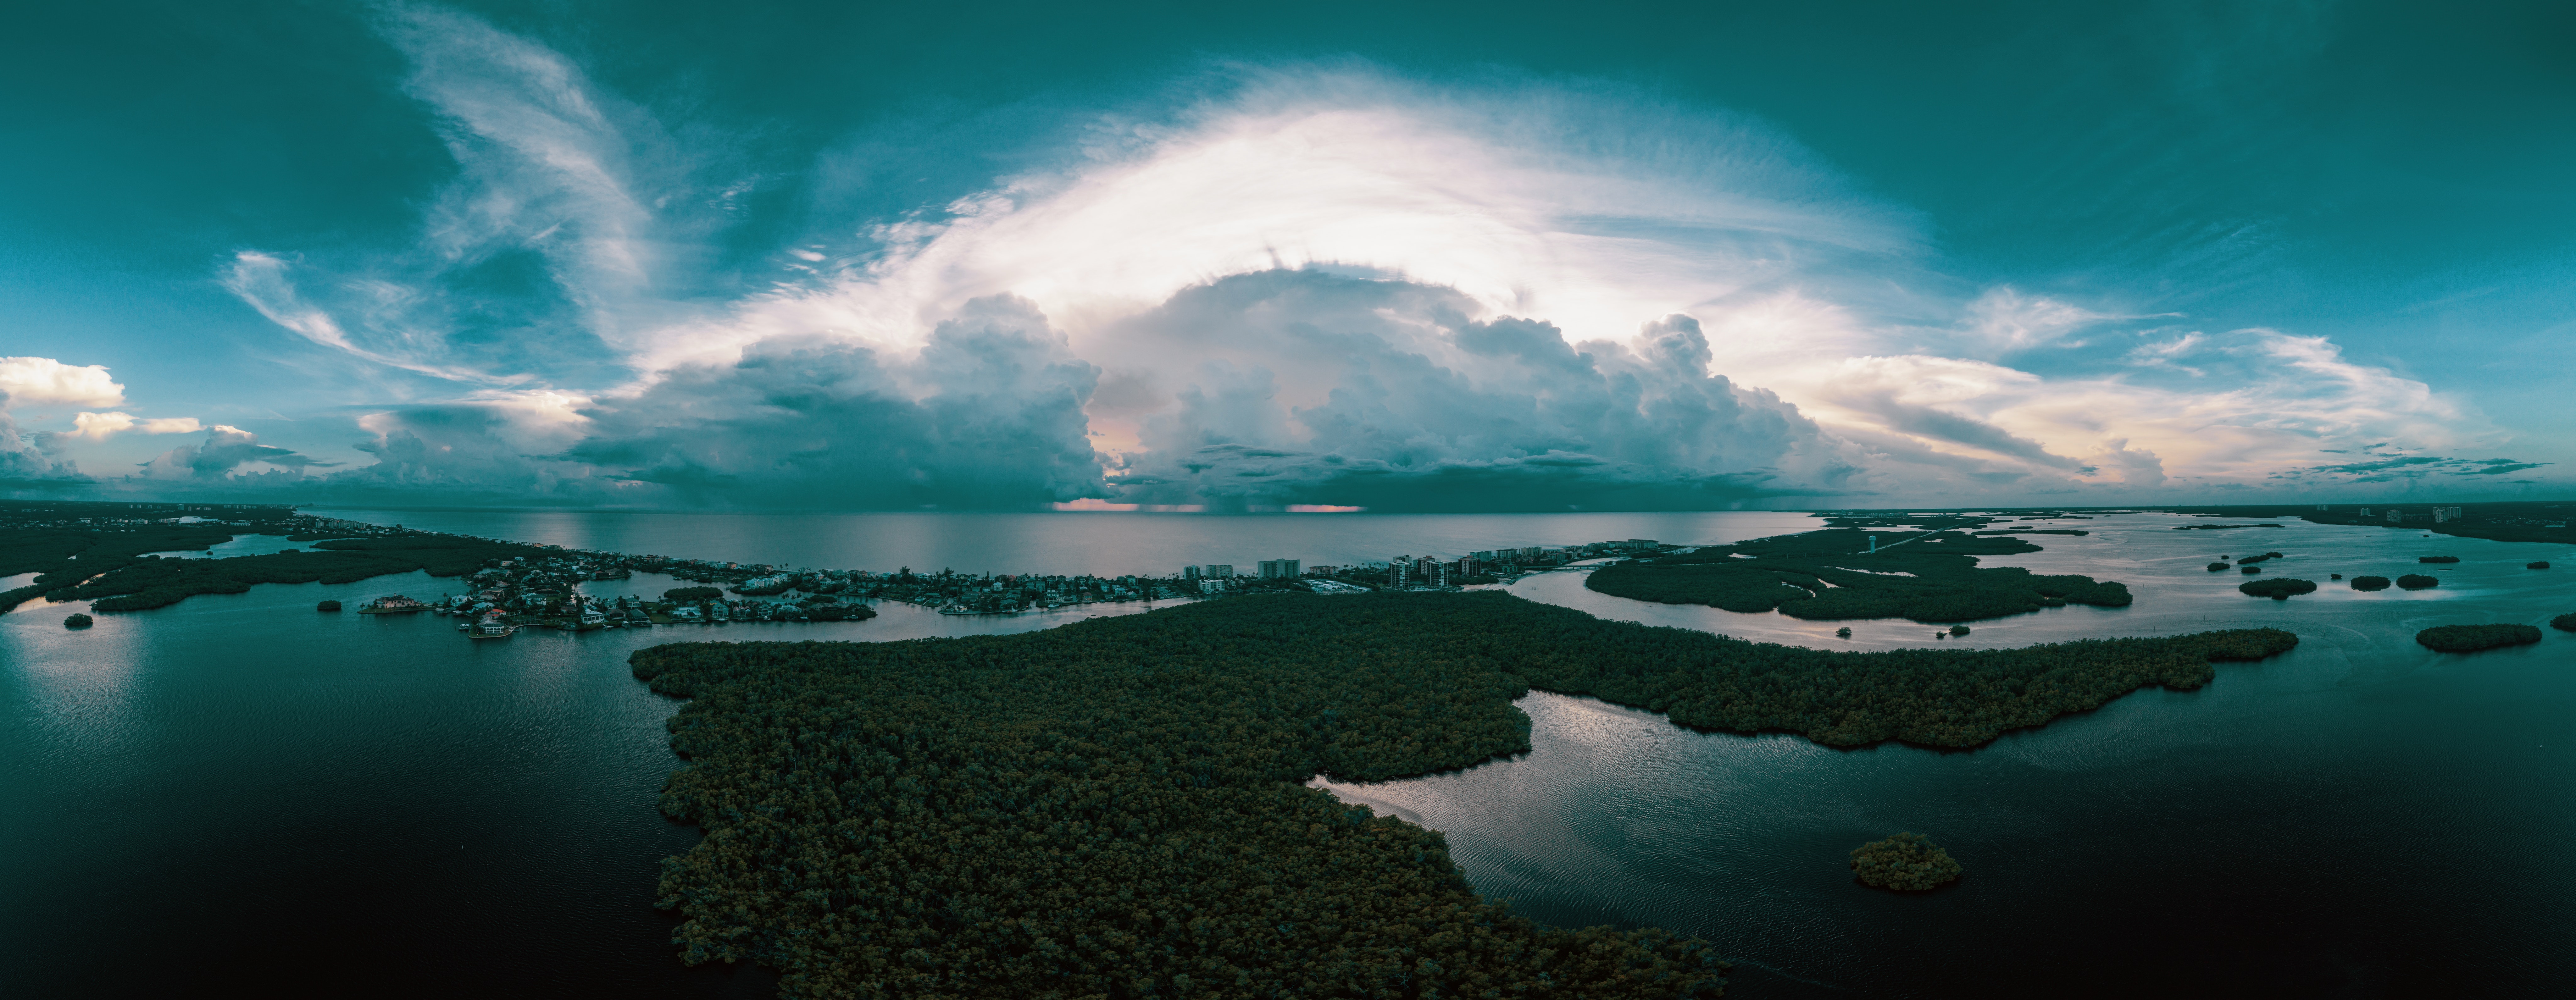
nature, sky, water, reflection, water resources, atmosphere, cloud, sea, calm, ocean, horizon, computer wallpaper, cumulus, earth, landscape